Execution of Benjamin Moloise

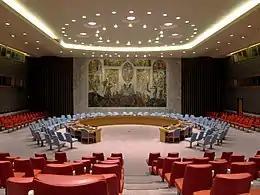
The UNSC unanimously passed a resolution condemning Moloise's hanging.

There was an evident tension between the African nations' urgency to highlight Moloise's looming execution, viewing it as an extension of South Africa's apartheid policies, and the Western preference to maintain a lower profile on the subject. Western representatives felt that the United Nations spent an excessive amount of time critiquing South Africa, often overshadowing numerous other pressing issues in Africa and beyond. A Western diplomat remarked that if they convened every time a policeman was killed in South Africa, "we would be meeting all the time". Western representatives also worried that excessive diplomatic attention might provoke South African authorities, potentially increasing the chances of Moloise's execution.